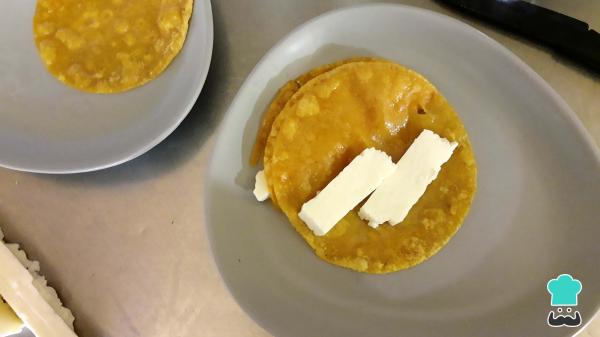
Fríe por unos segundos las tortillas de maíz. Si lo prefieres, puedes no freírlas y solo calentarlas. Después, rellénalas con queso panela o cualquier otro relleno que te guste, como por ejemplo pollo salteado o huevo revuelto.No te pierdas nuestra receta de tortillas de maíz para hacerlas en casa.